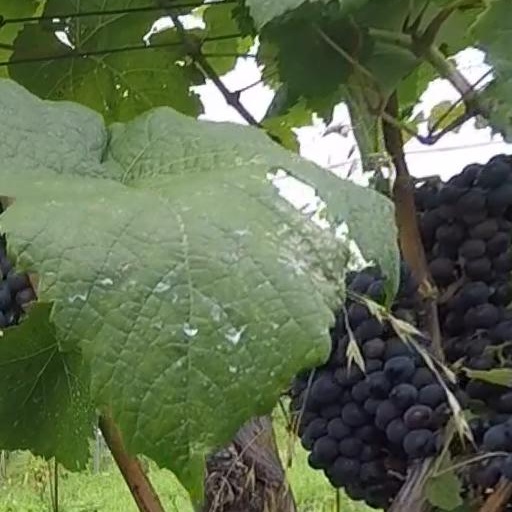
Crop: grape